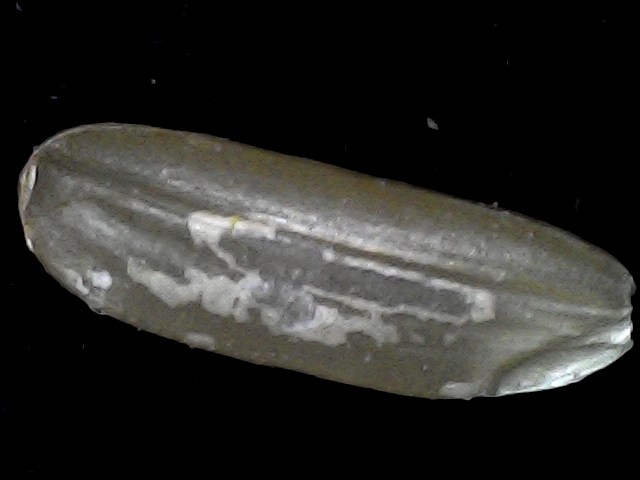
Rice variety: BR23